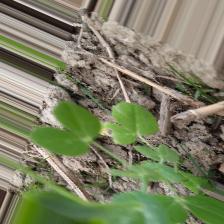
Label: Ascochyta blight